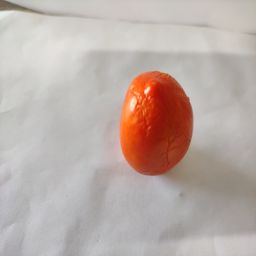
Crop: Tomato
Quality: Old